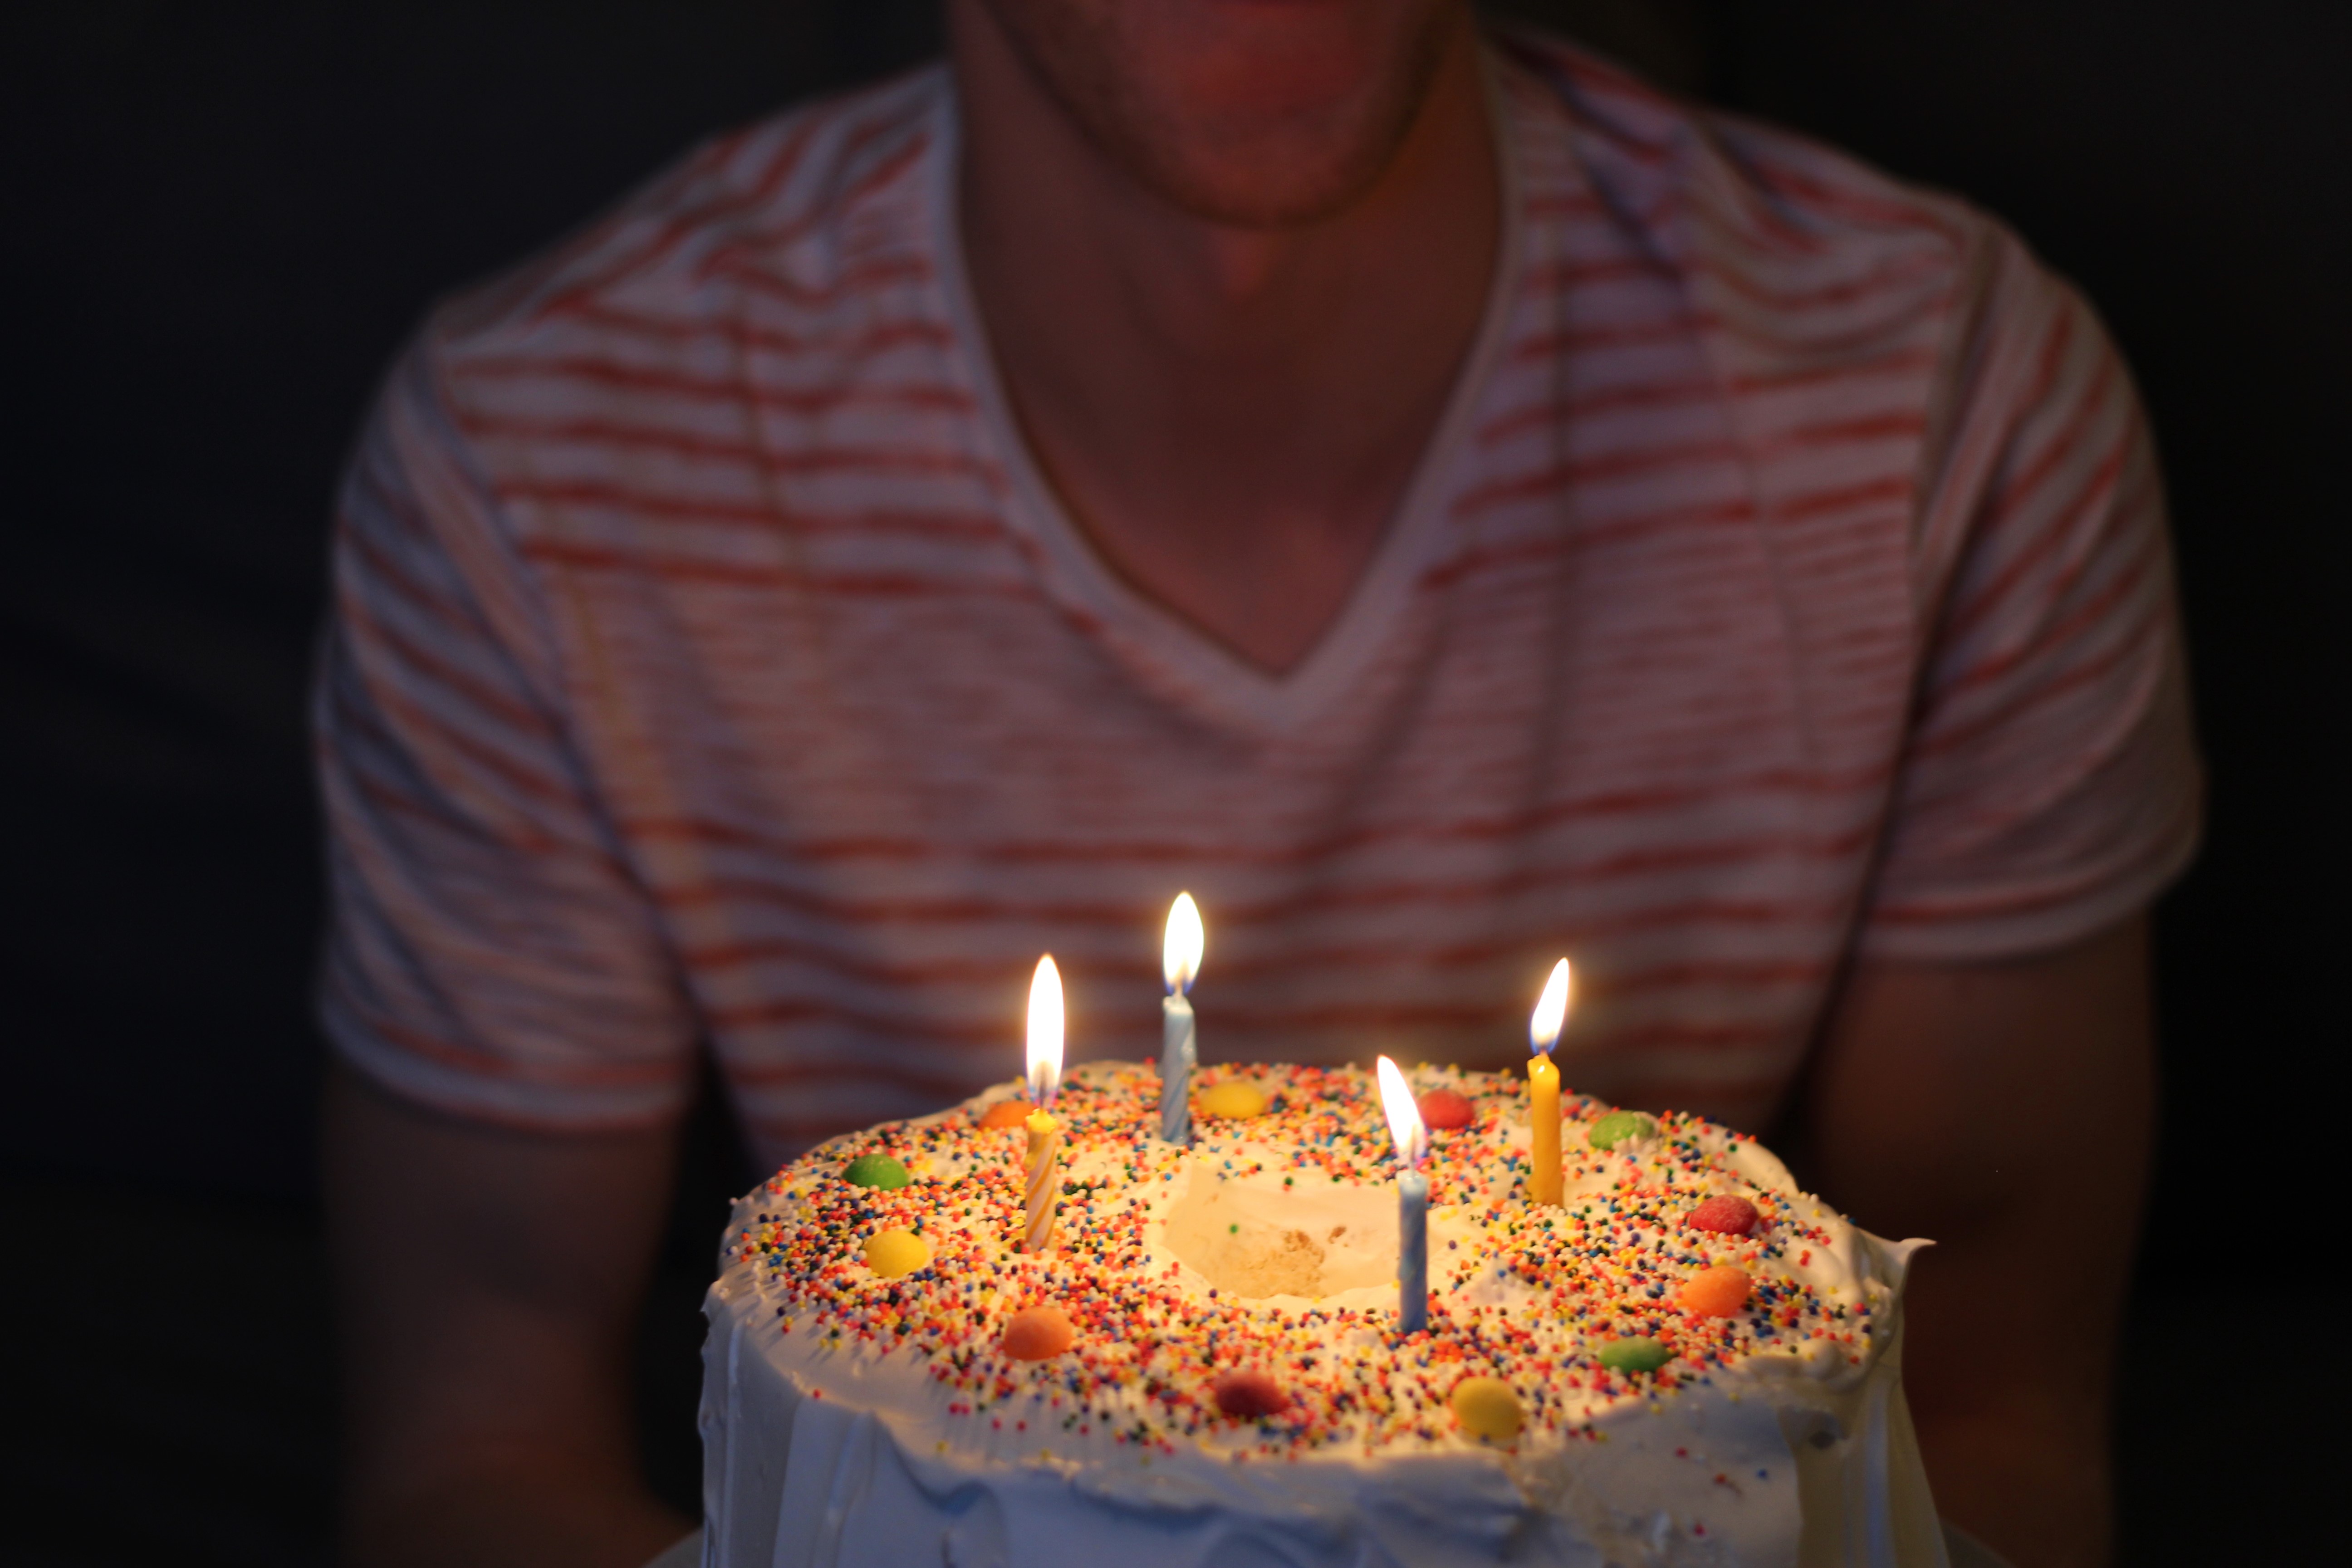
person, colourful, colorful, dessert, lighting, cake, celebrate, candles, birthday, sprinkles, swwet